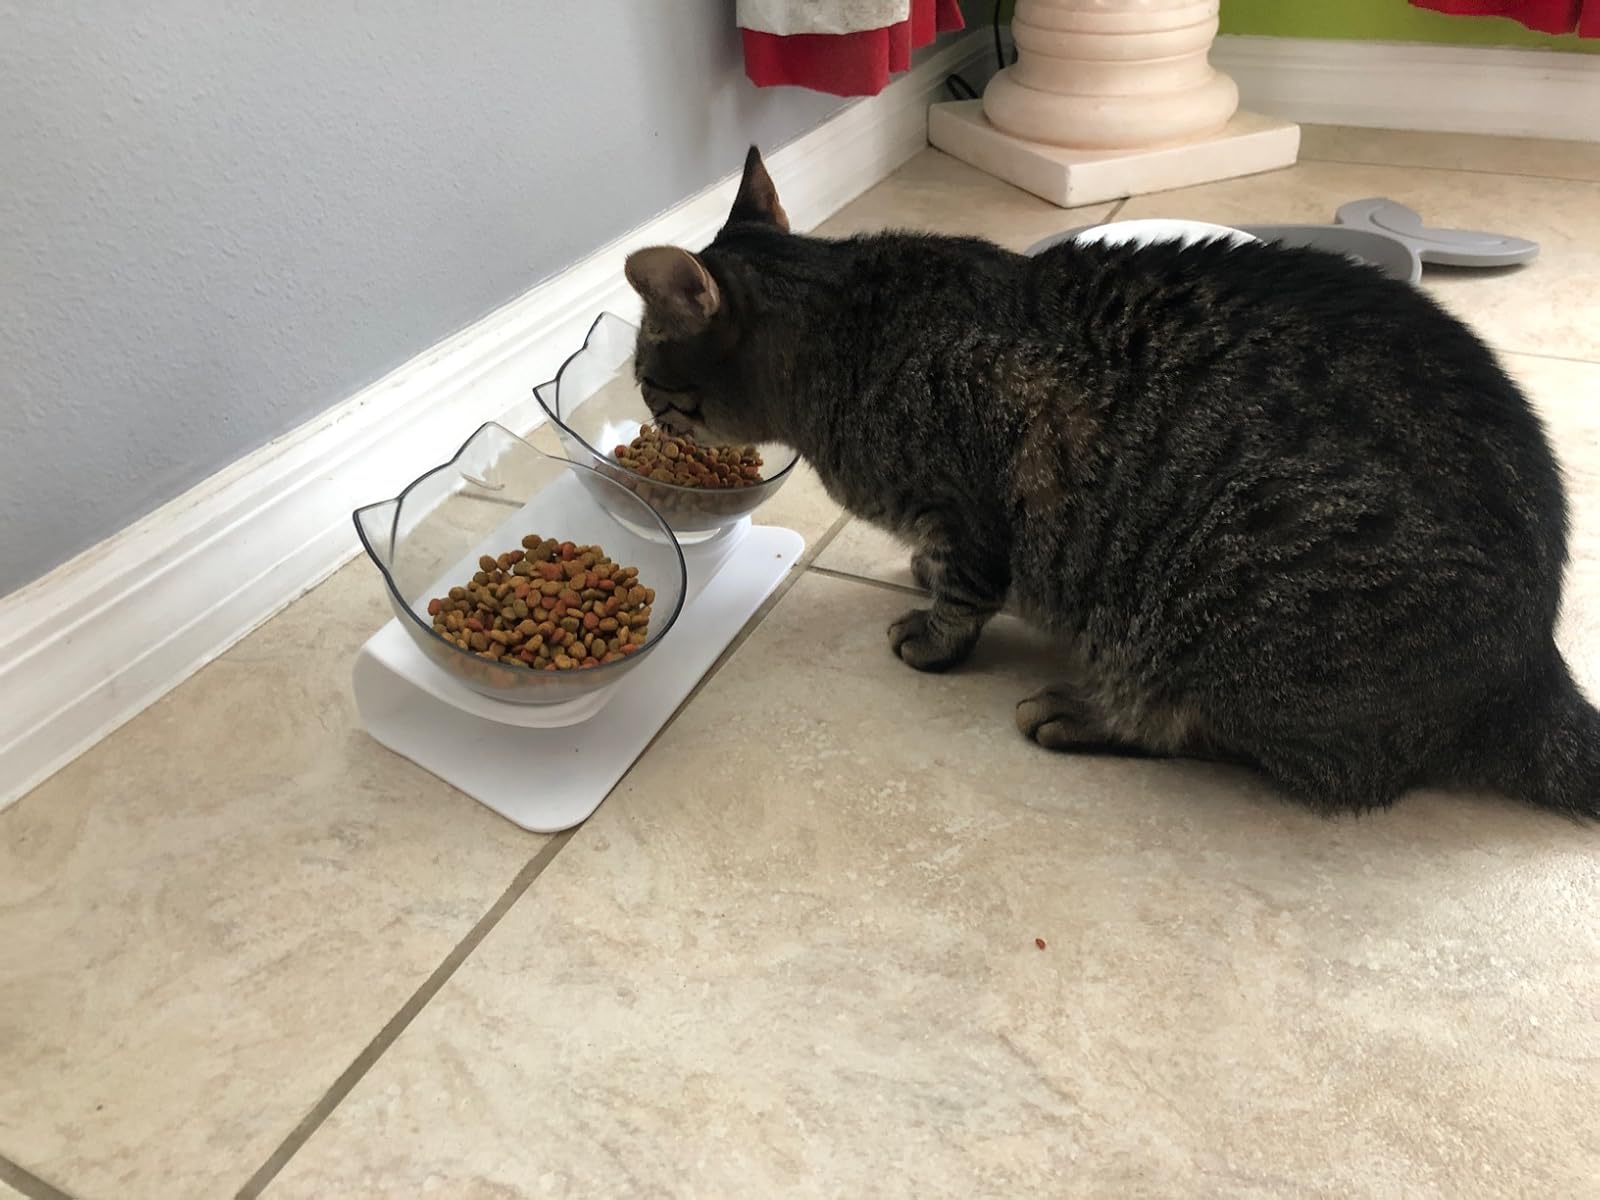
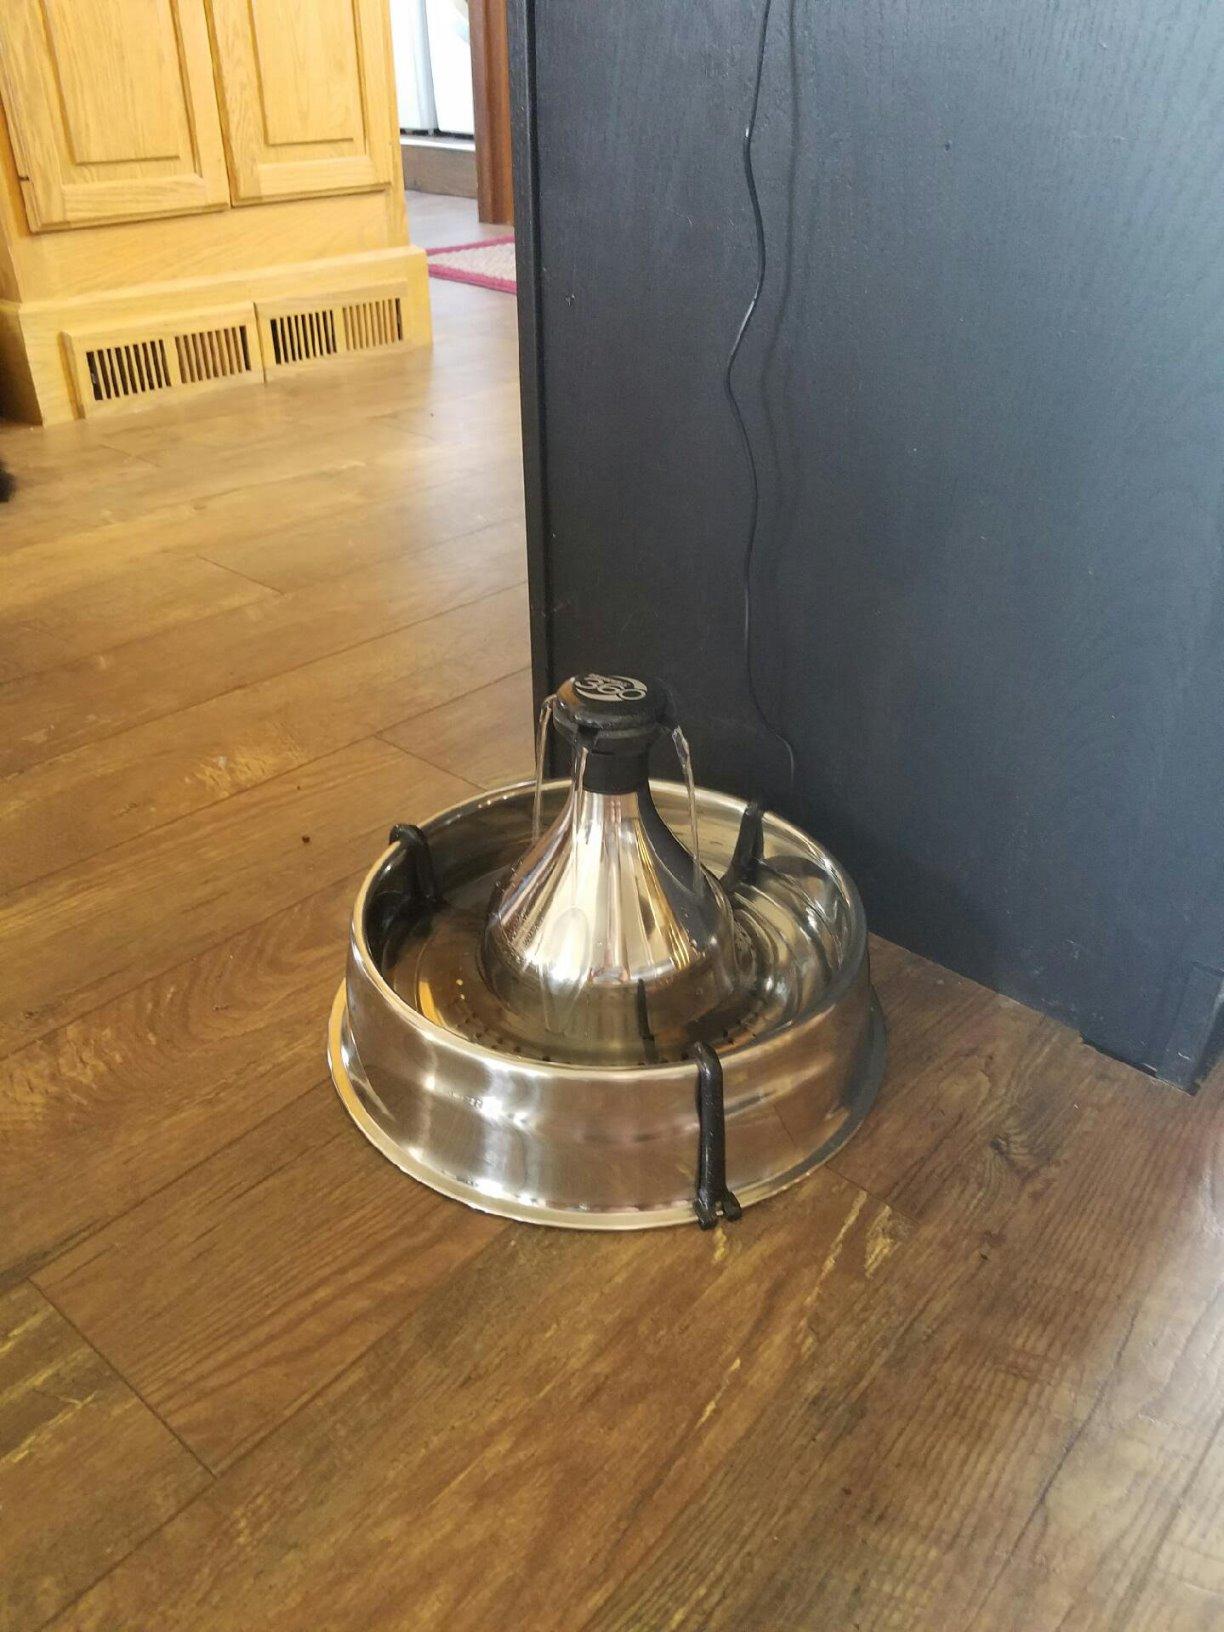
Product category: items_bowl
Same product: no